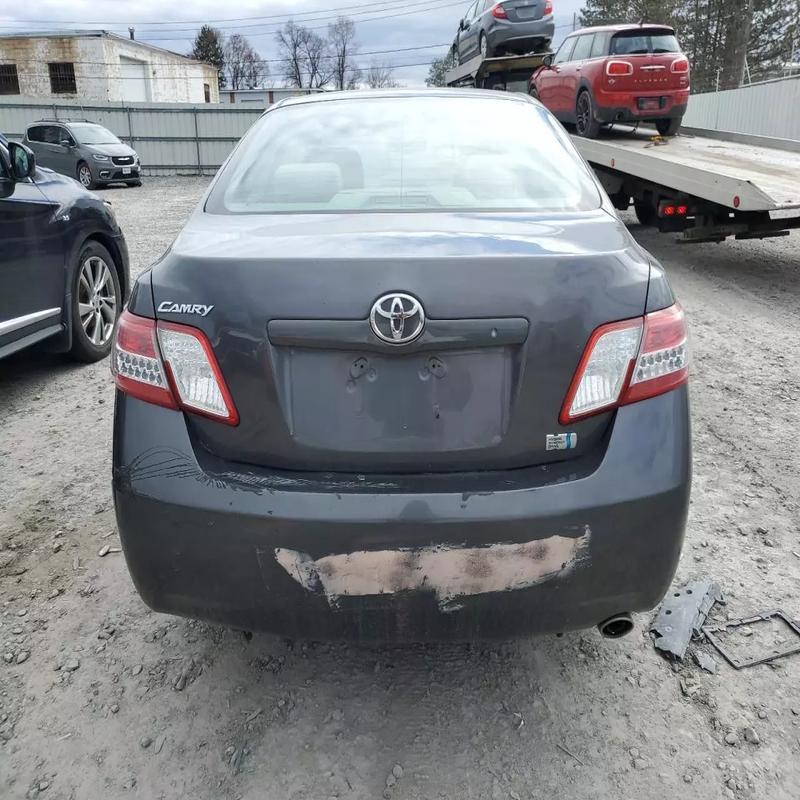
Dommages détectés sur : pare-choc arrière, plaque d'immatriculation arrière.
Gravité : majeur